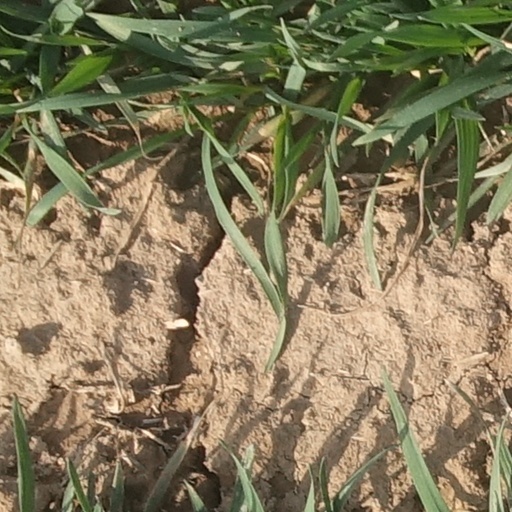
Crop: wheat